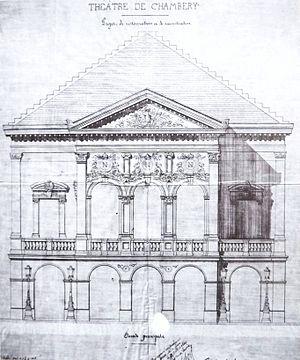
Le théâtre Charles Dullin est un théâtre situé en France sur la commune de Chambéry dans le département de la Savoie en région Auvergne-Rhône-Alpes